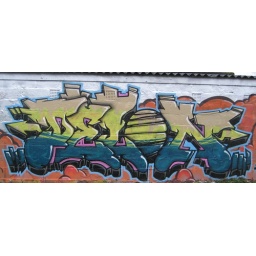
2 cold 4 mulsh so we mapped out orange clouds in floor paint n chromed out the rest!!!quik n kushty!!!!!!!!!